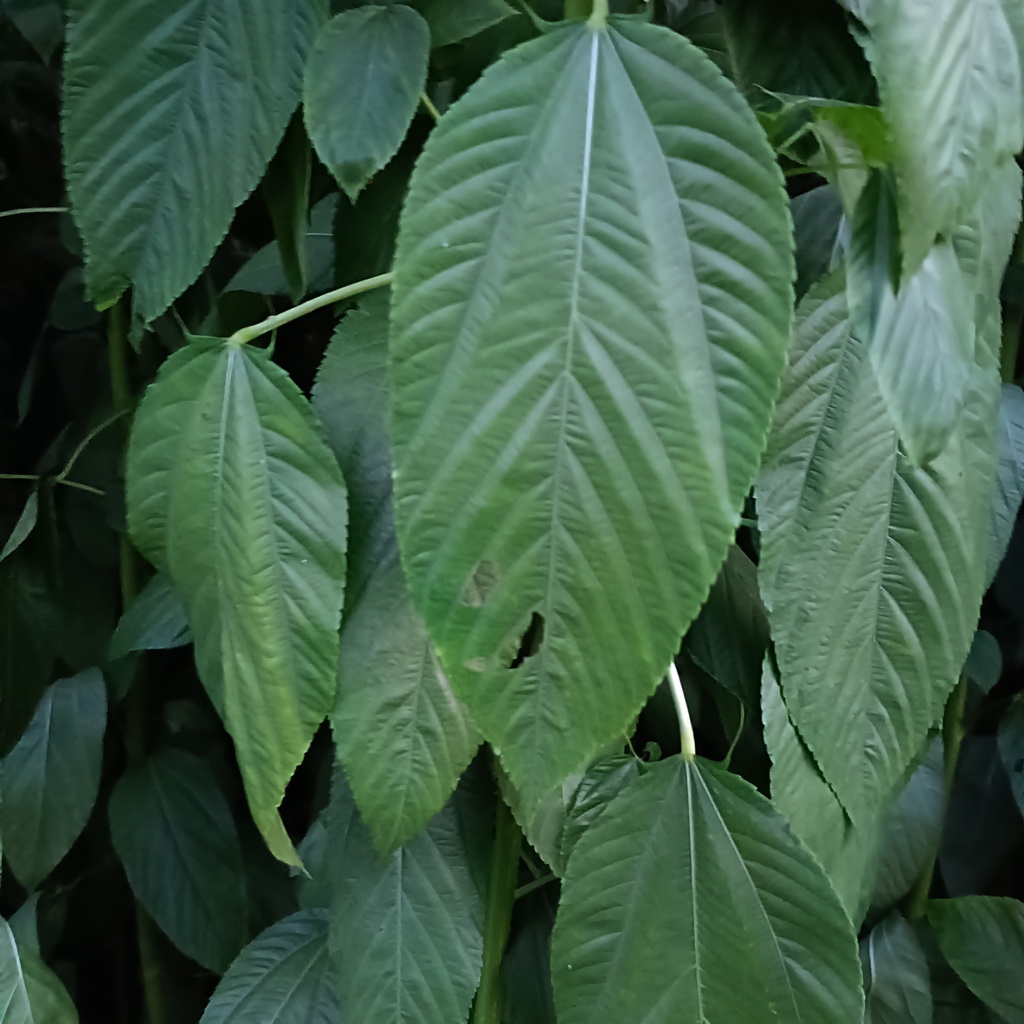
Label: Holed